Boat parade

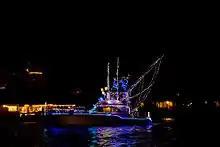
A boat in a Fort Lauderdale Boat Parade

Boat parades are a waterway event with illuminated boats. Some of the well known water parades include locations such as Walt Disney World, the Newport Beach Christmas Boat Parade, and Fort Lauderdale.